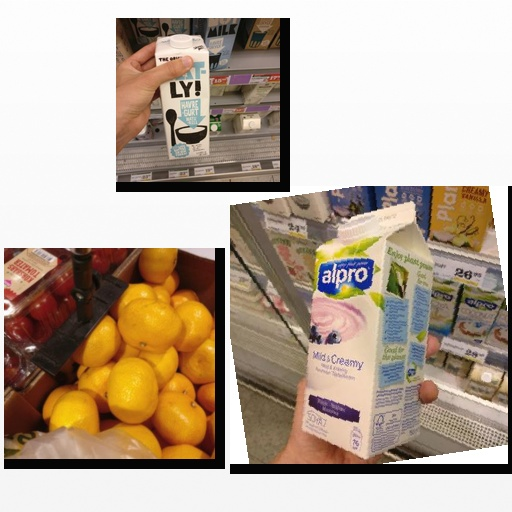
Food items: oatghurt, satsuma, blueberry_soyghurt